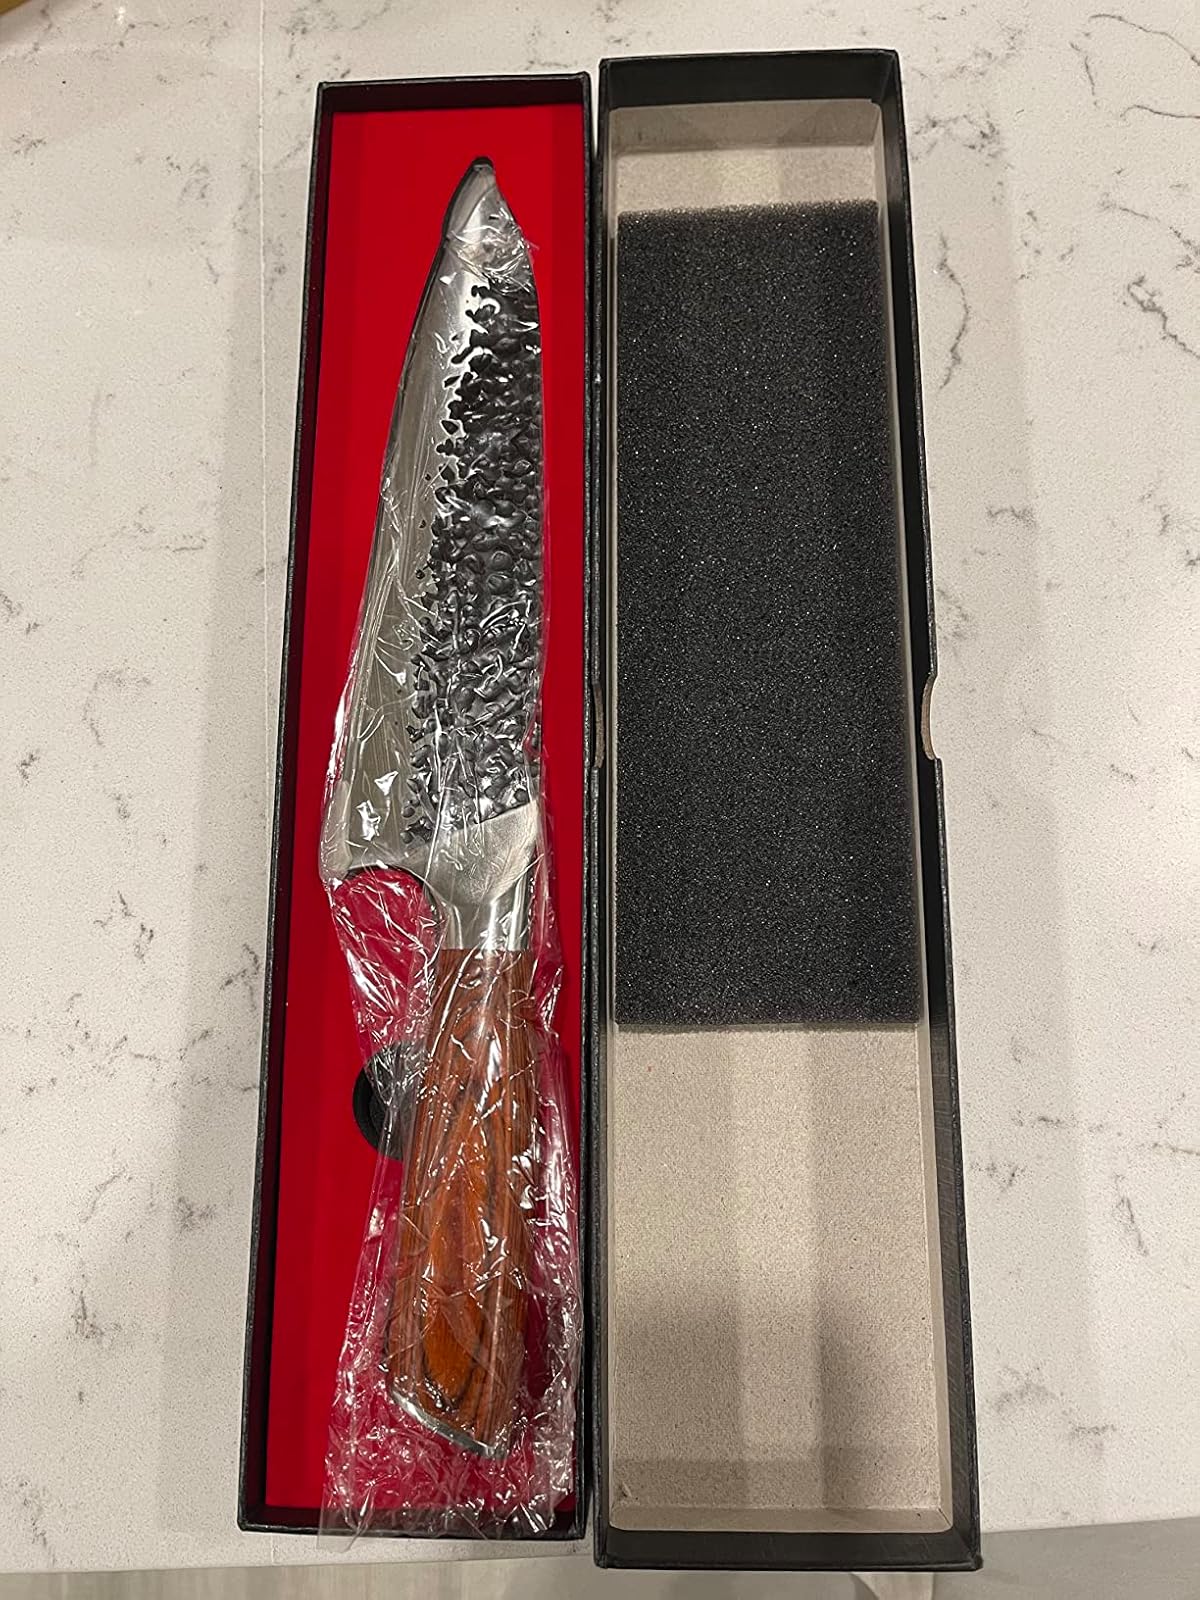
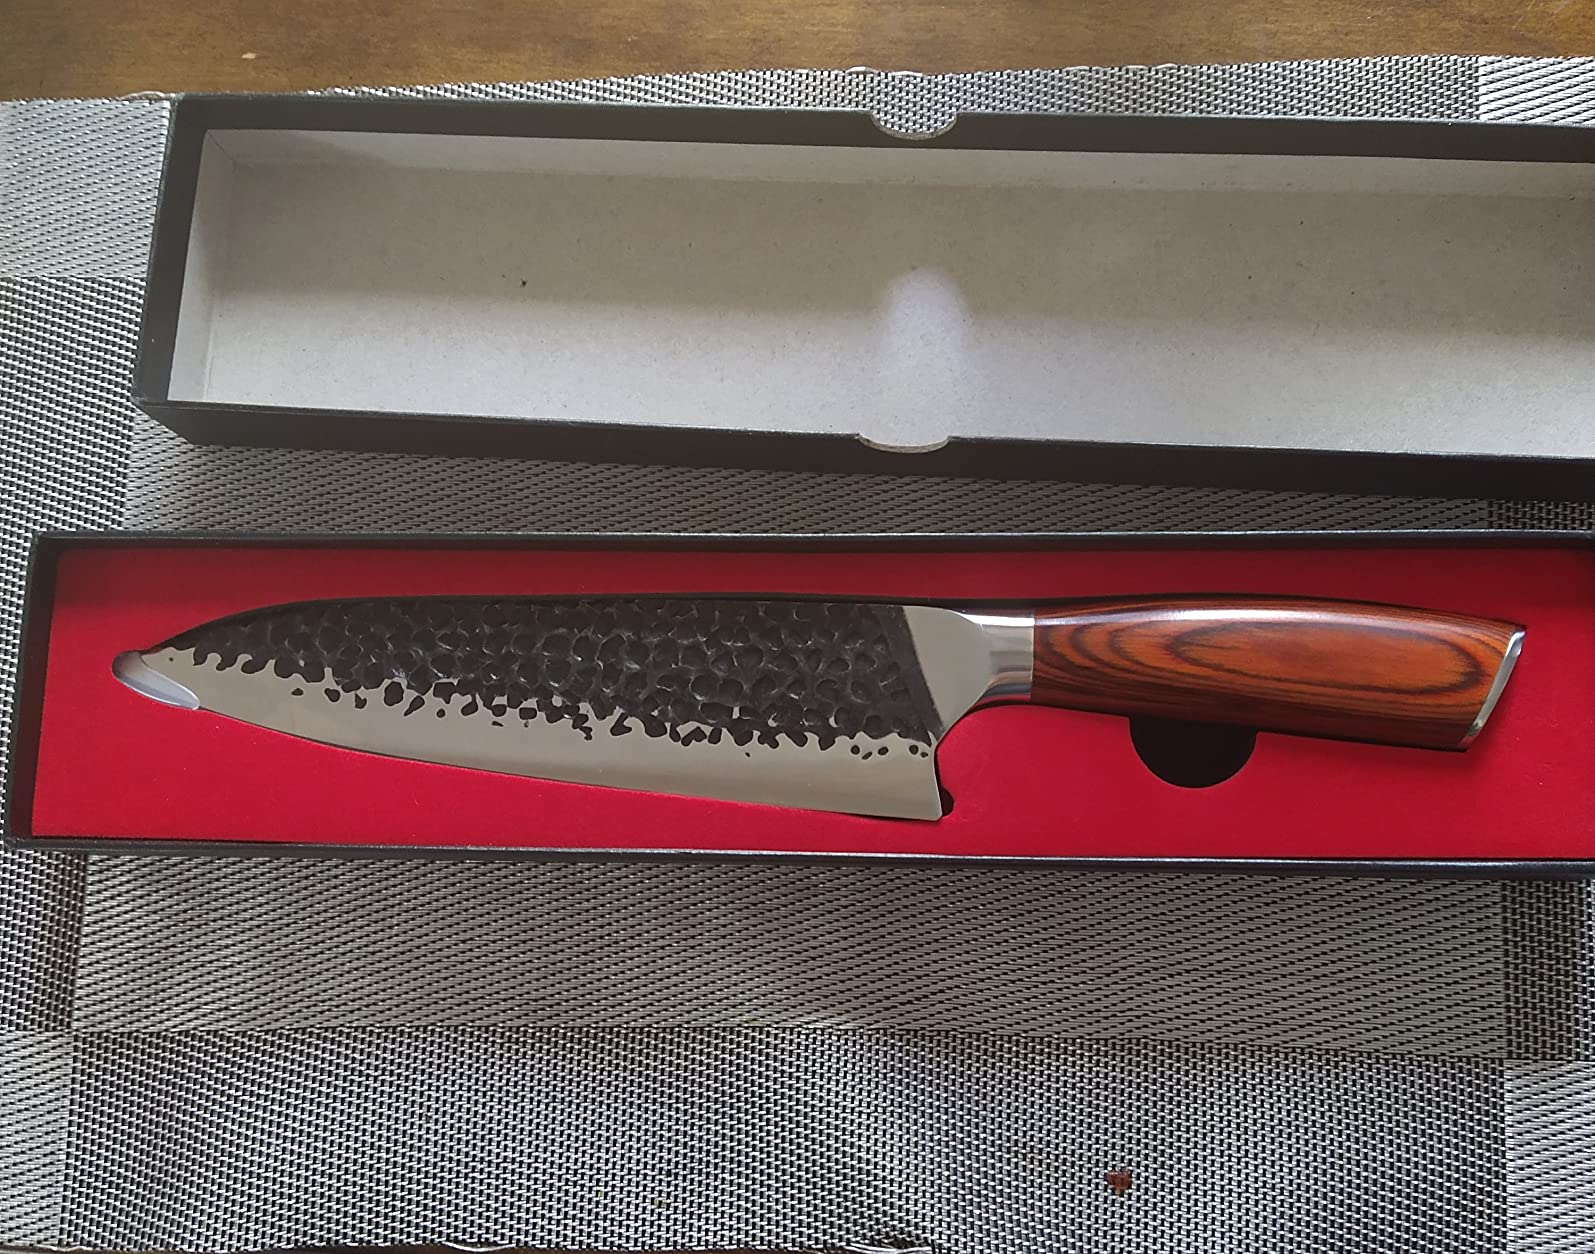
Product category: items_knife
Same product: yes